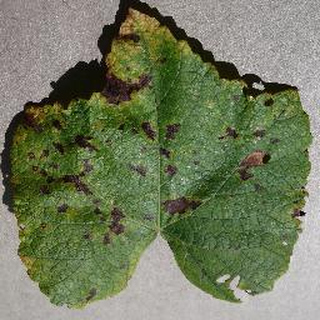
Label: grape_leaf_blight